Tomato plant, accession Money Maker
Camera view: horizontal (90 deg, fisheye); turntable rotation: 60 degrees
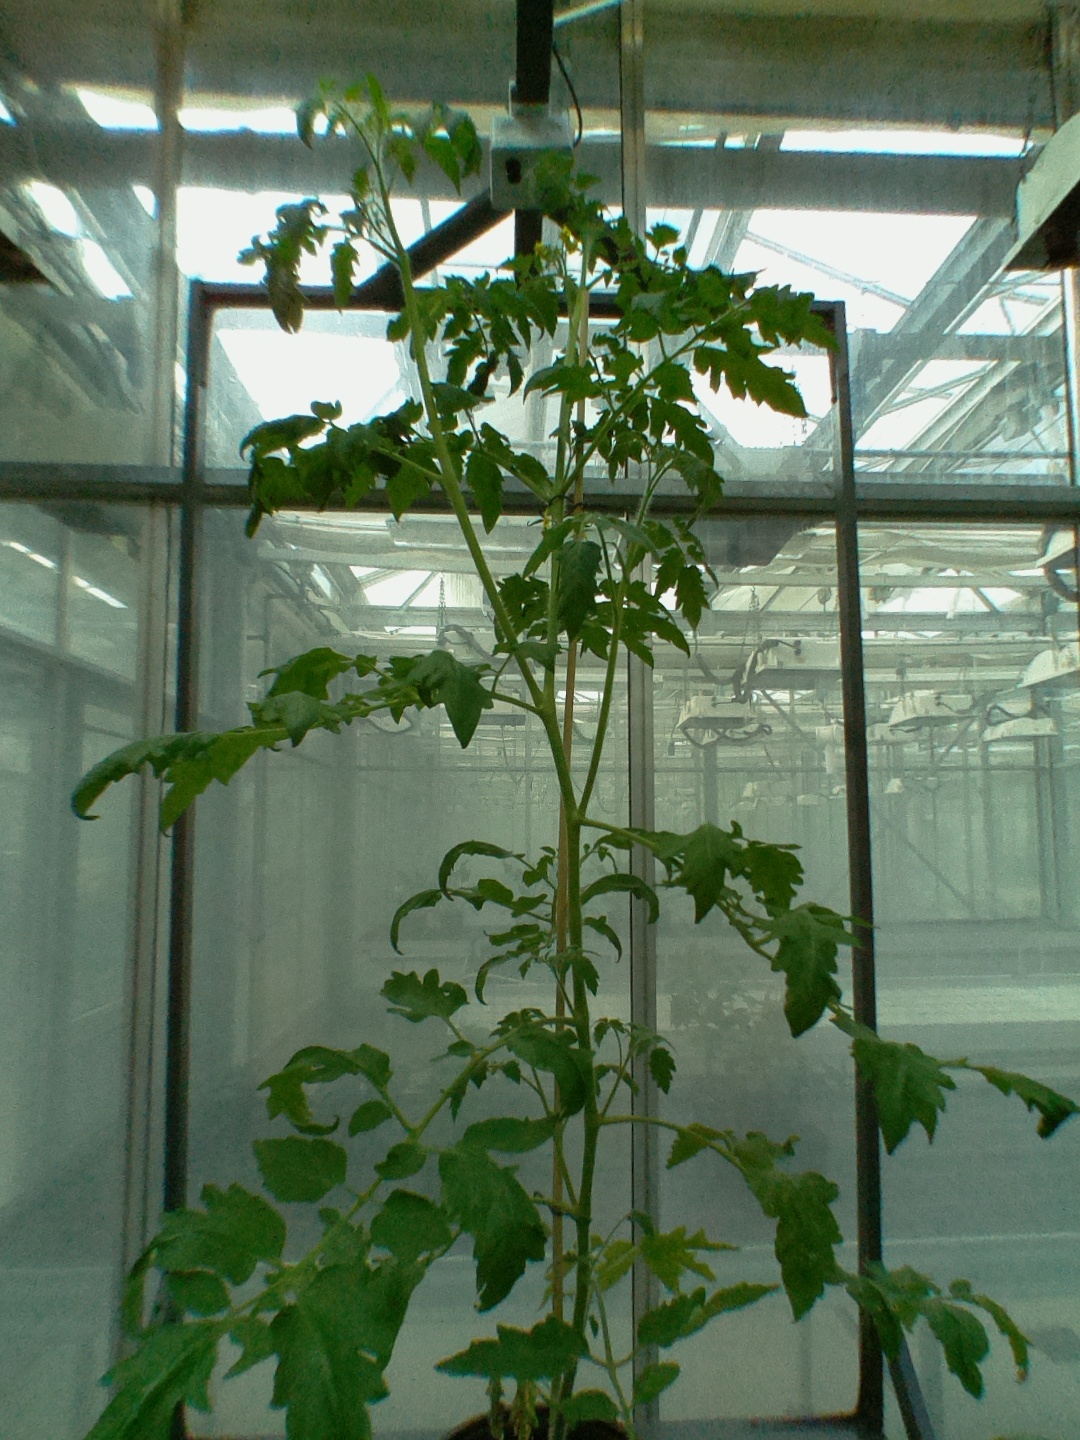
BBCH growth stage 68: Full flowering, 80%-90% of flowers open, more petals falling